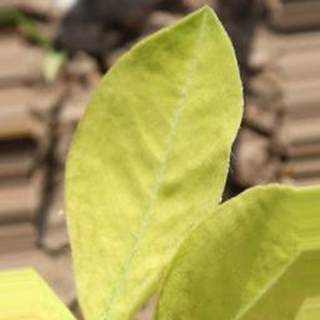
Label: groundnut_nutrition_deficiency